Legend

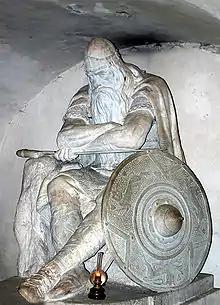
Holger Danske, a legendary character

"Legend" is a loanword from Old French that entered English usage . The Old French noun "legende" derives from the Medieval Latin "legenda". In its early English-language usage, the word indicated a narrative of an event. The word "legendary" was originally a noun (introduced in the 1510s) meaning a collection or corpus of legends. This word changed to "legendry", and "legendary" became the adjectival form.